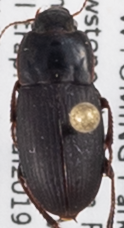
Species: Harpalus ellipsis
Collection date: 2019-07-24
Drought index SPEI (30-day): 0.03
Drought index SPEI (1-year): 0.47
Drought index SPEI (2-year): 1.45